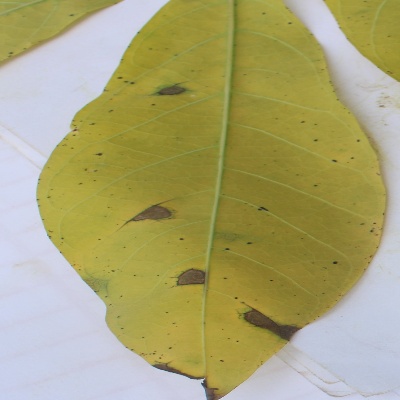
Crop: Cassava
Condition: brown spot